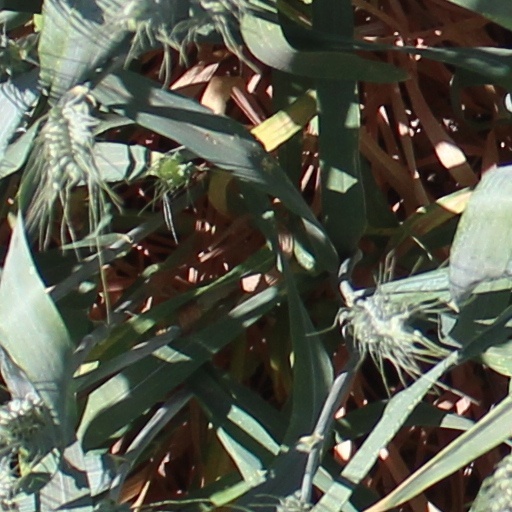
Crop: wheat